Gwanggaeto Stele

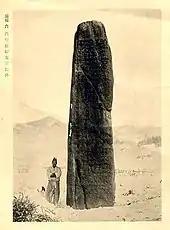
The Gwanggaeto Stele in 1903

The stele's location, in Ji'an in the northeastern Chinese province of Jilin, was key to its long neglect. Following the fall of Goguryeo in 668, and to a lesser extent the fall of its successor state Balhae in 926, the region drifted outside the sway of both Korean and Chinese geopolitics. Afterwards the region came under the control of numerous Manchurian states, notably the Jurchen and from the 16th century the Manchu.